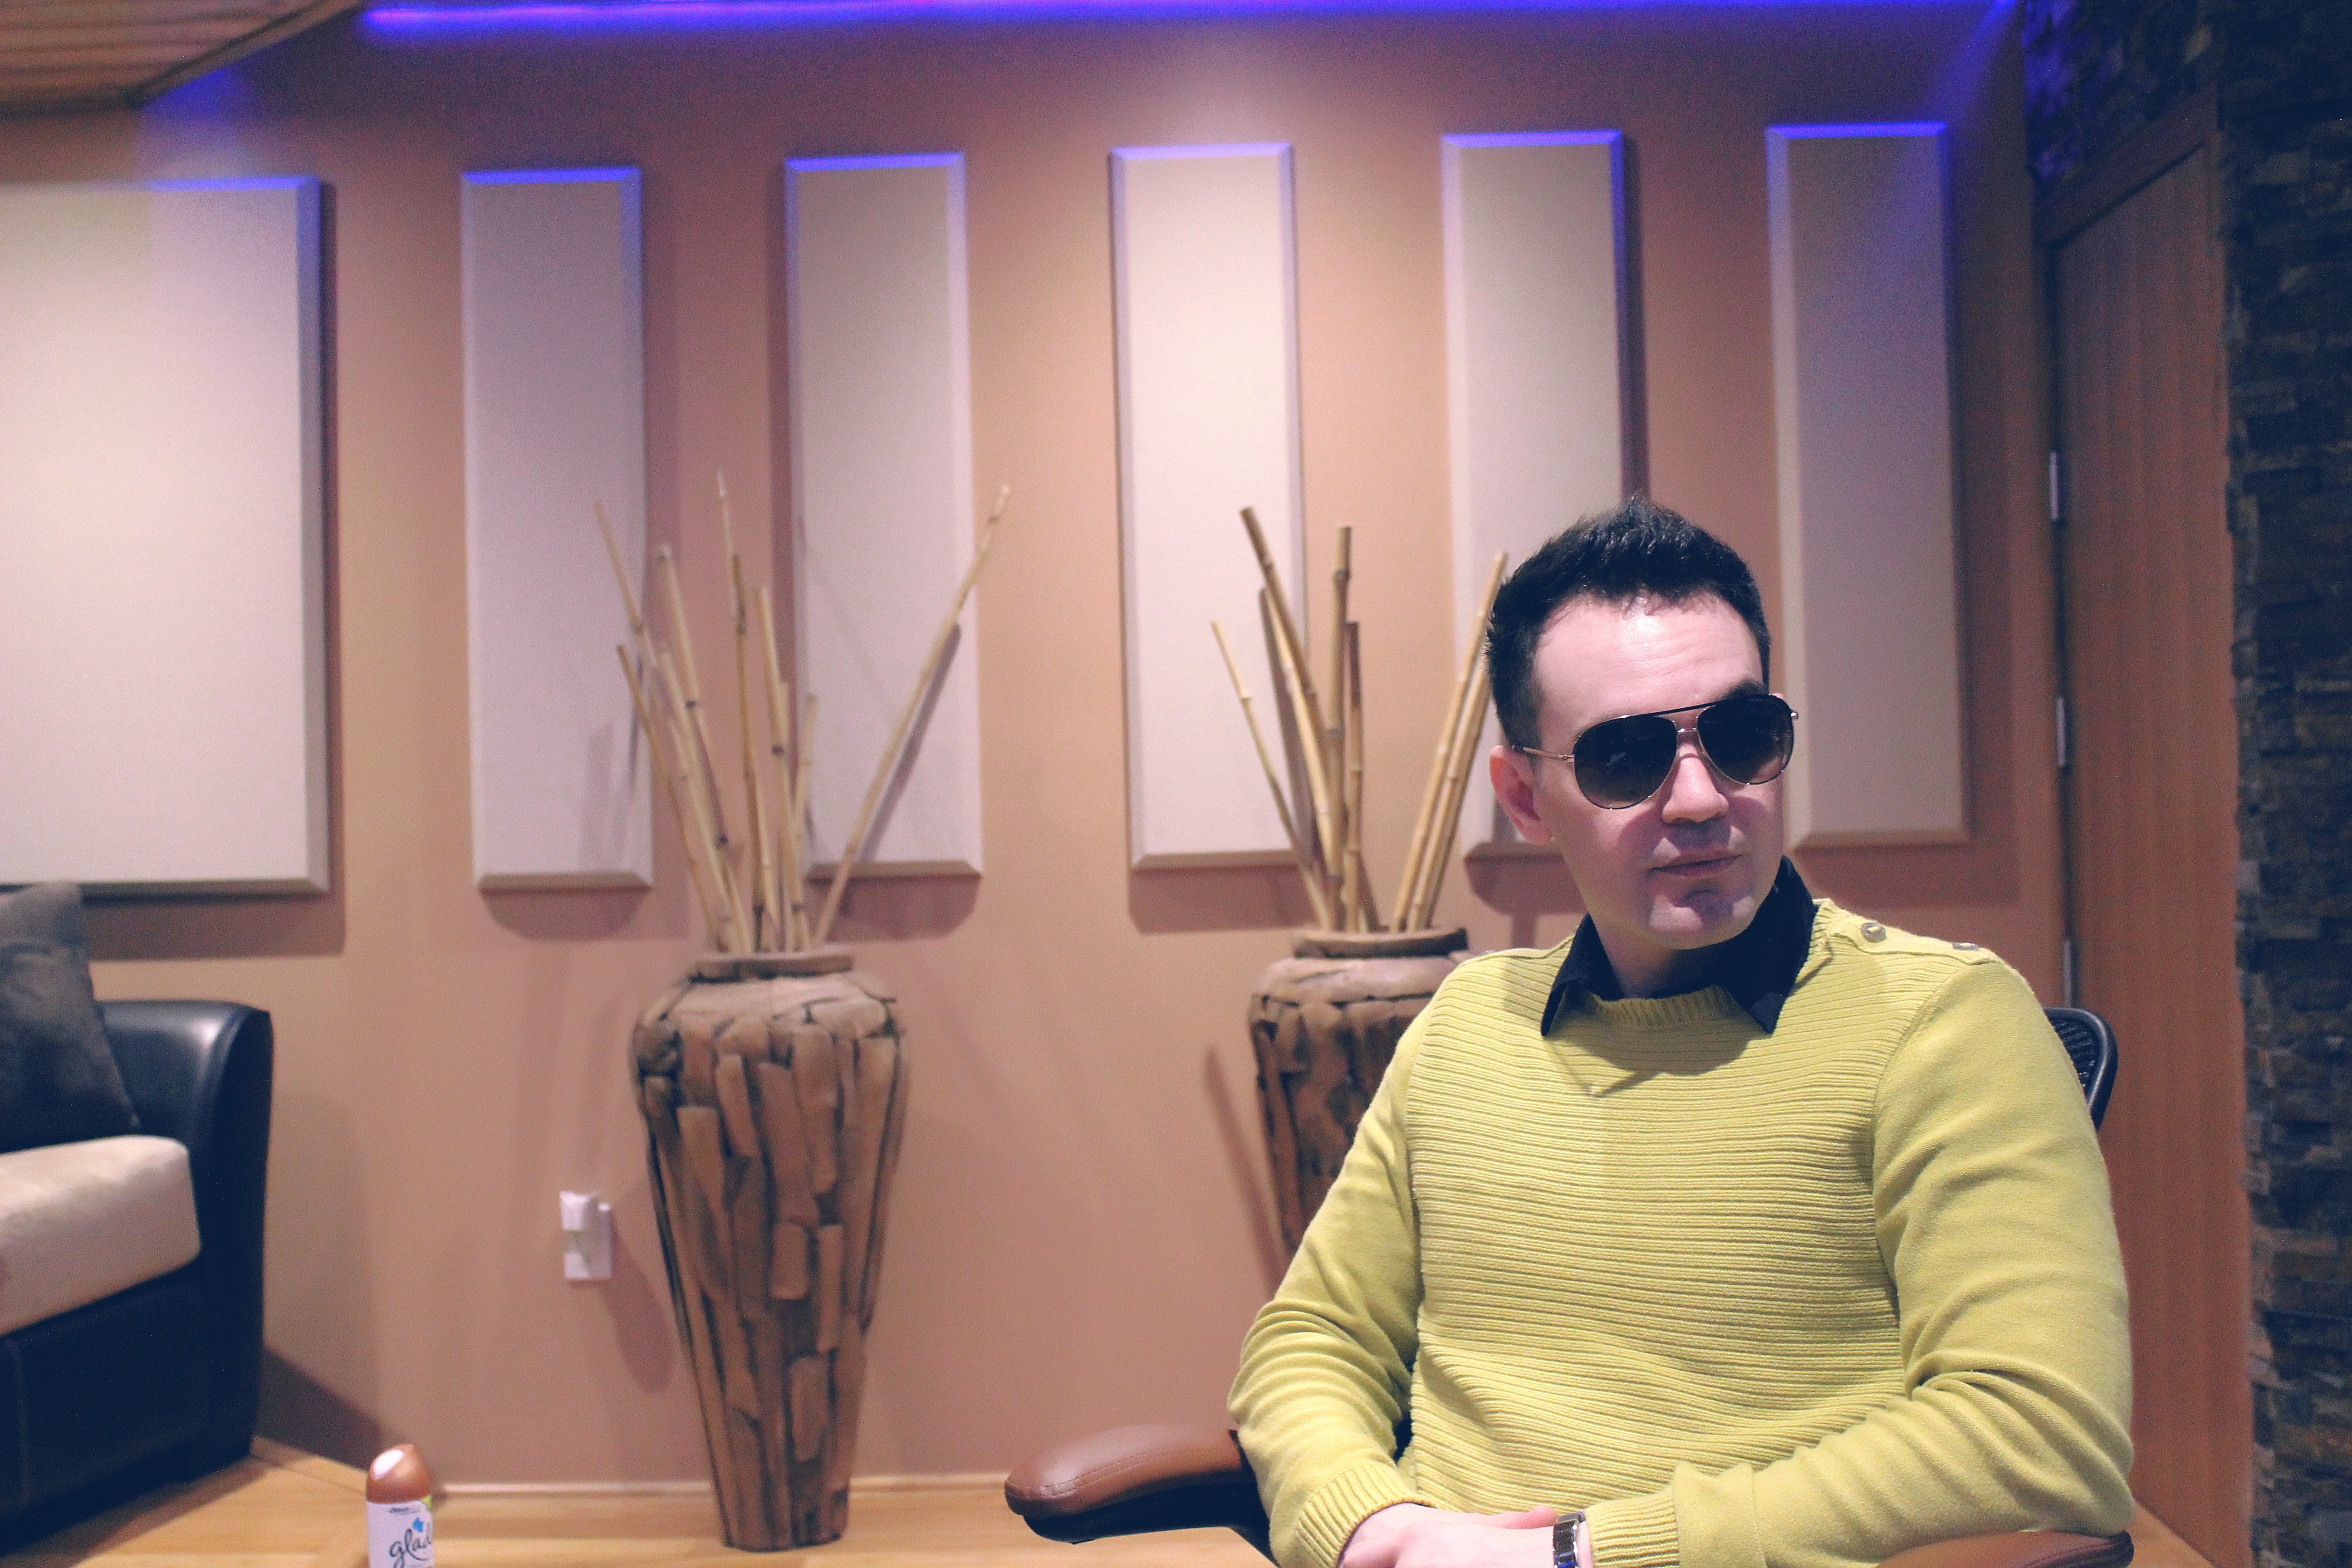
man, person, people, hair, boy, male, guy, portrait, model, young, human, fashion, clothing, lifestyle, modern, hairstyle, interior design, face, men, cool, expression, sexy, style, elegant, handsome, casual, attractive, adult, stylish, fashionable, confident, men fashion, fashion man, dayron villaverde, dayron, man hair